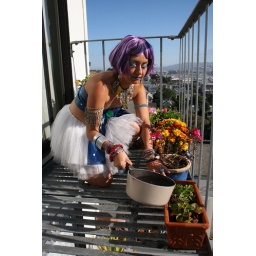
Weird aliens are flying in to water our plants!